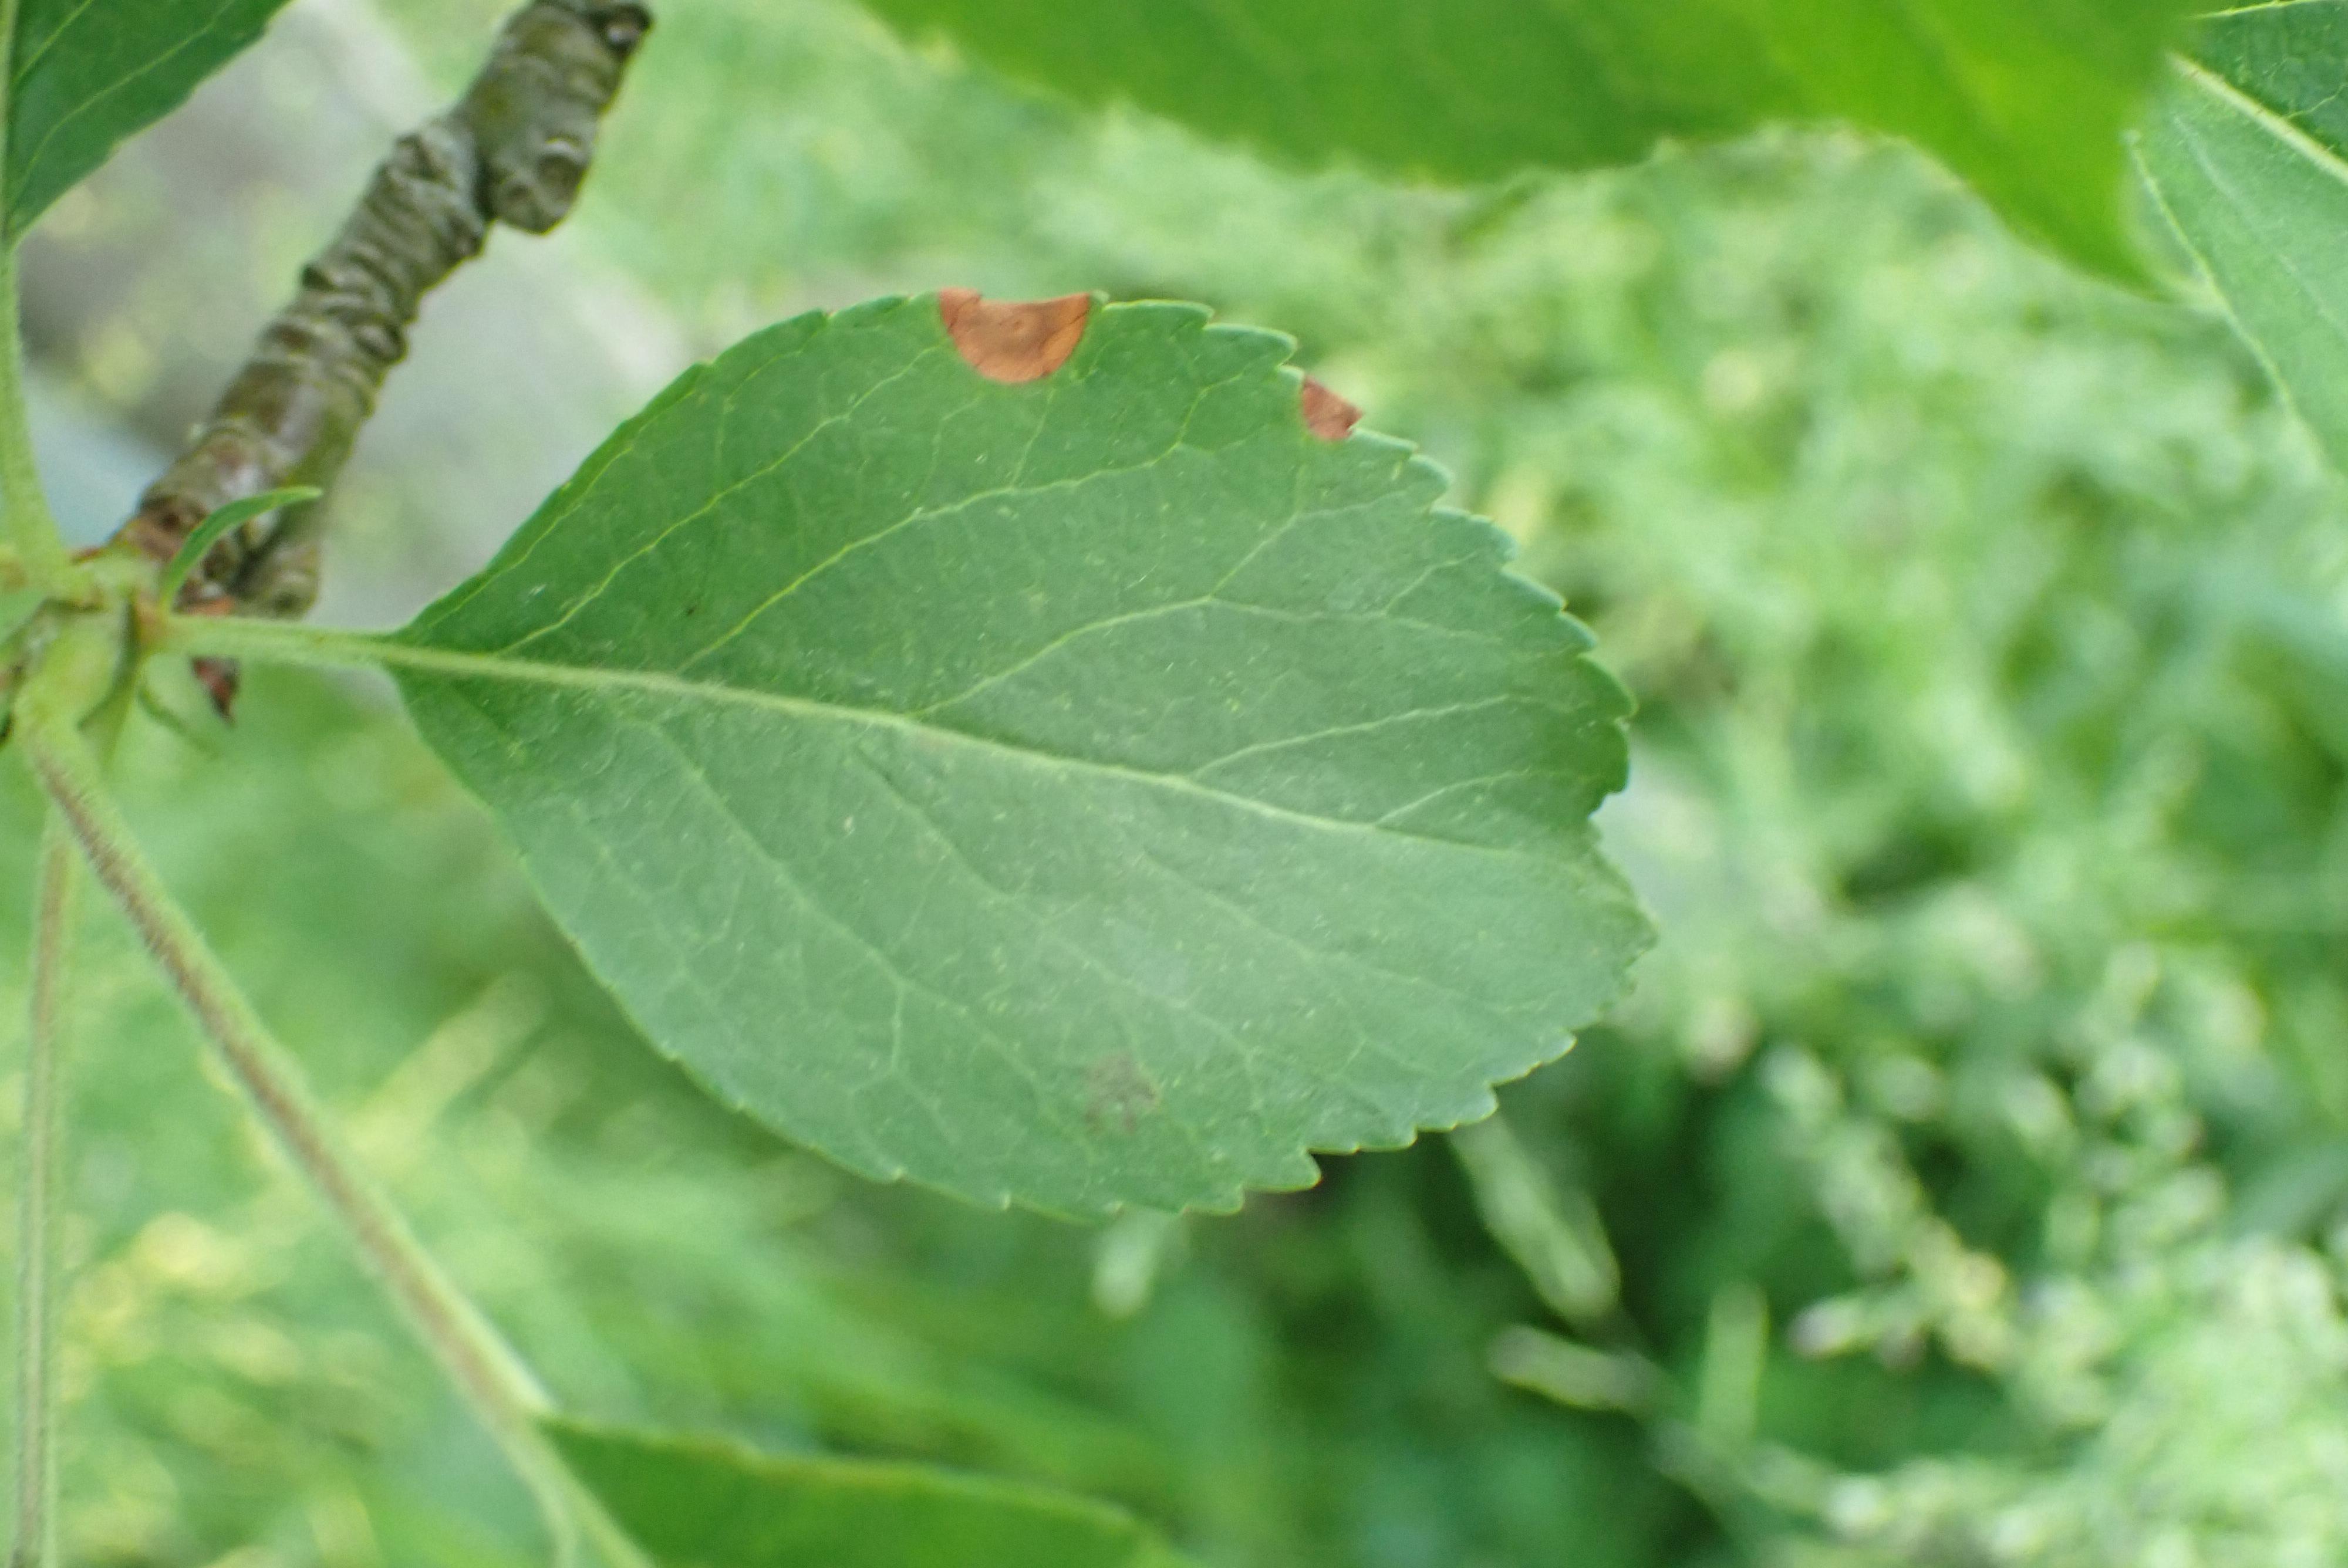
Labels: frog_eye_leaf_spot